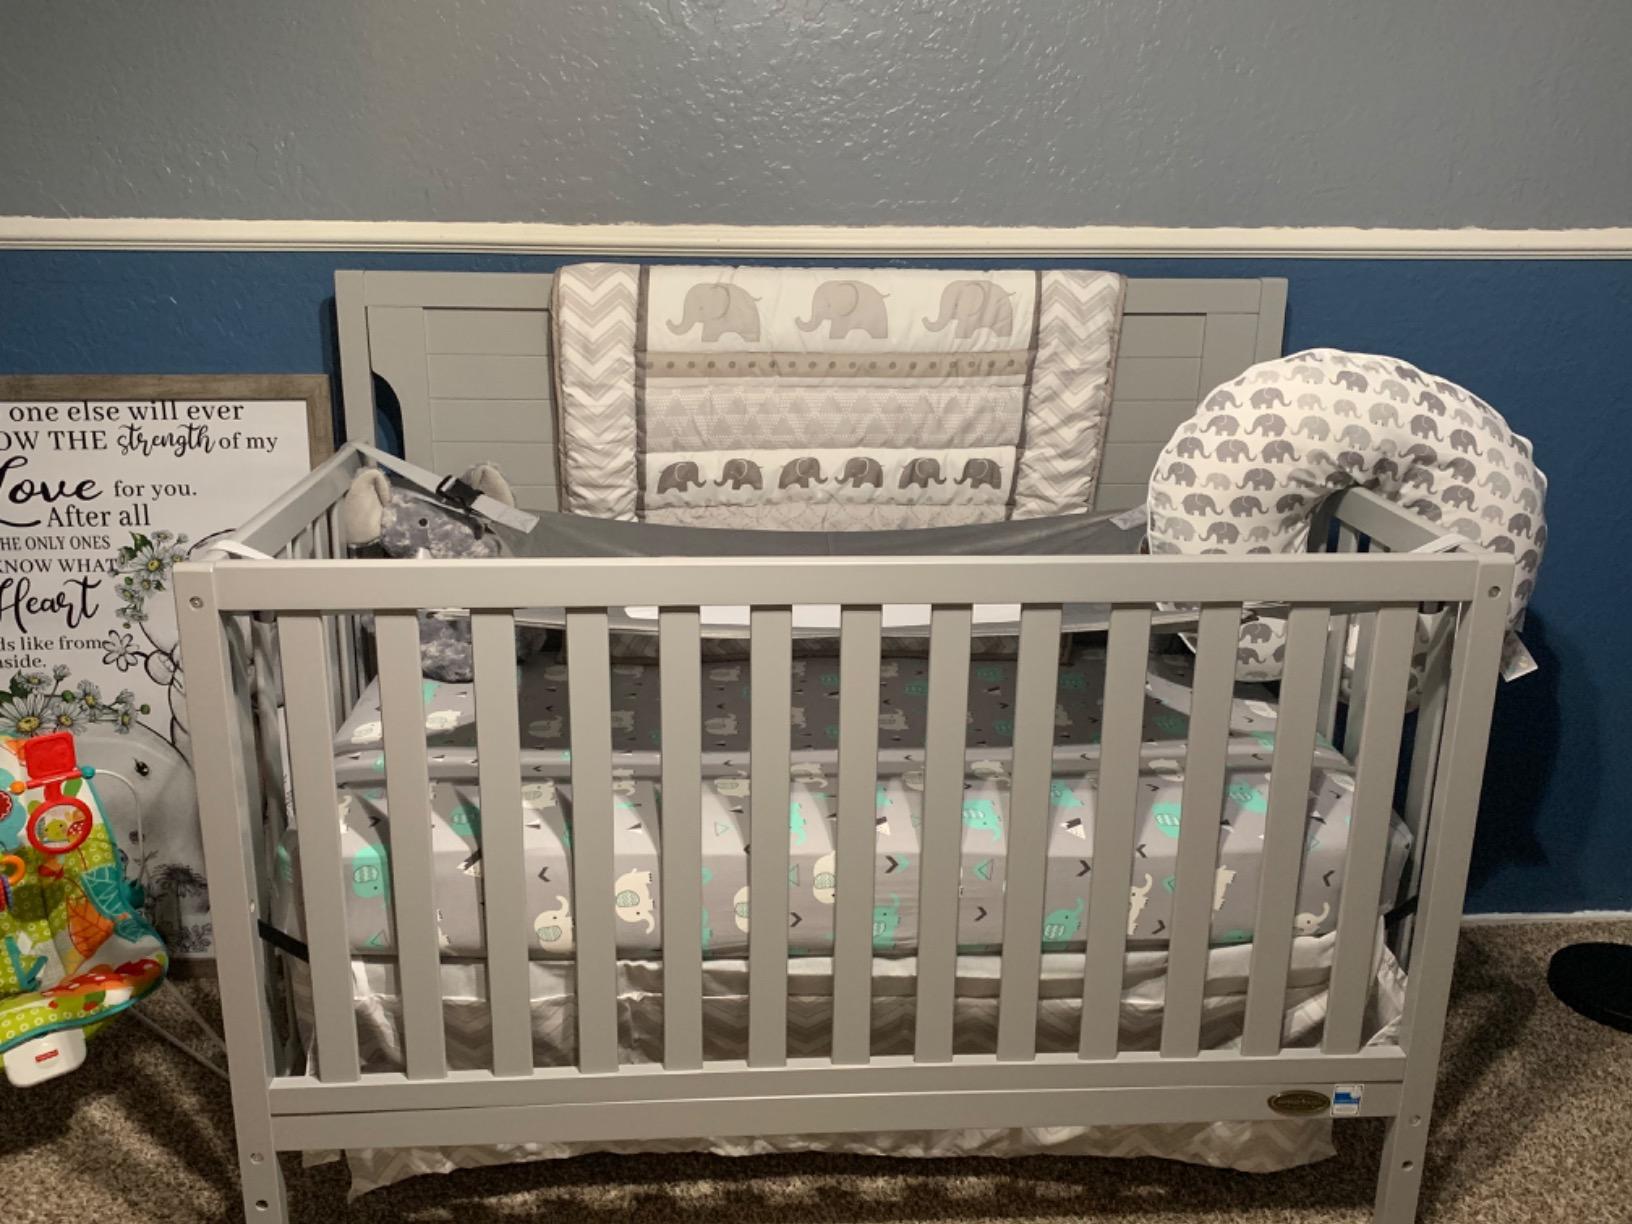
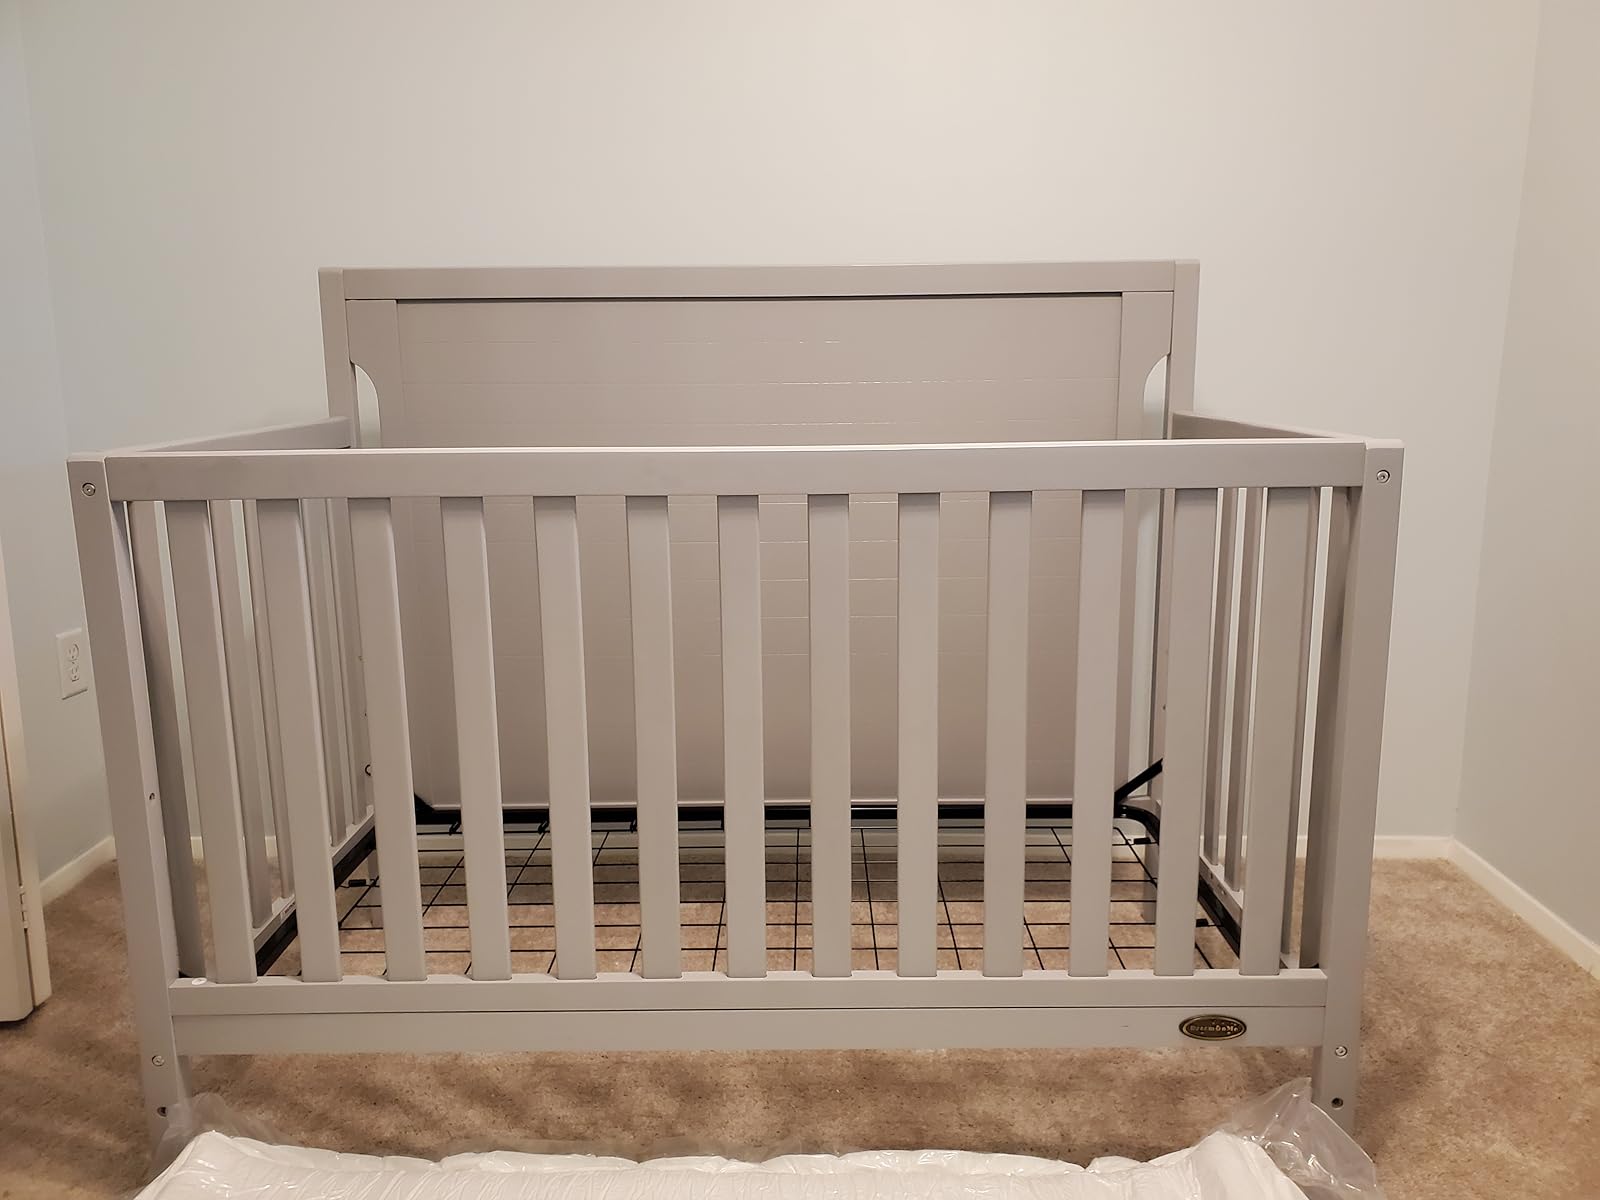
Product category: products_crib
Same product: yes